Gustavus Hume

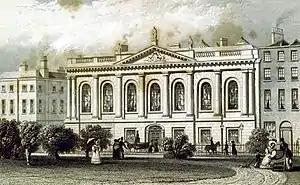
"The College of Surgeons, Dublin". 1837.

It is not known to which physician Hume was apprenticed. In 1758, he was living in Longford Street, Dublin, when he was appointed surgeon to the Mercer's Hospital. He developed a successful practice and specialised in the diseases of children. He liked to prescribe oatmeal porridge and as a result received the nickname "Stirabout Gusty" which was referred to in William Norcott's "The Metropolis" as follows: